Graff's Market

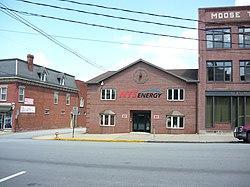
Modern building on site of demolished historic structure

Graff's Market was an historic, commercial building that was located in the community of Indiana in Indiana County, Pennsylvania.